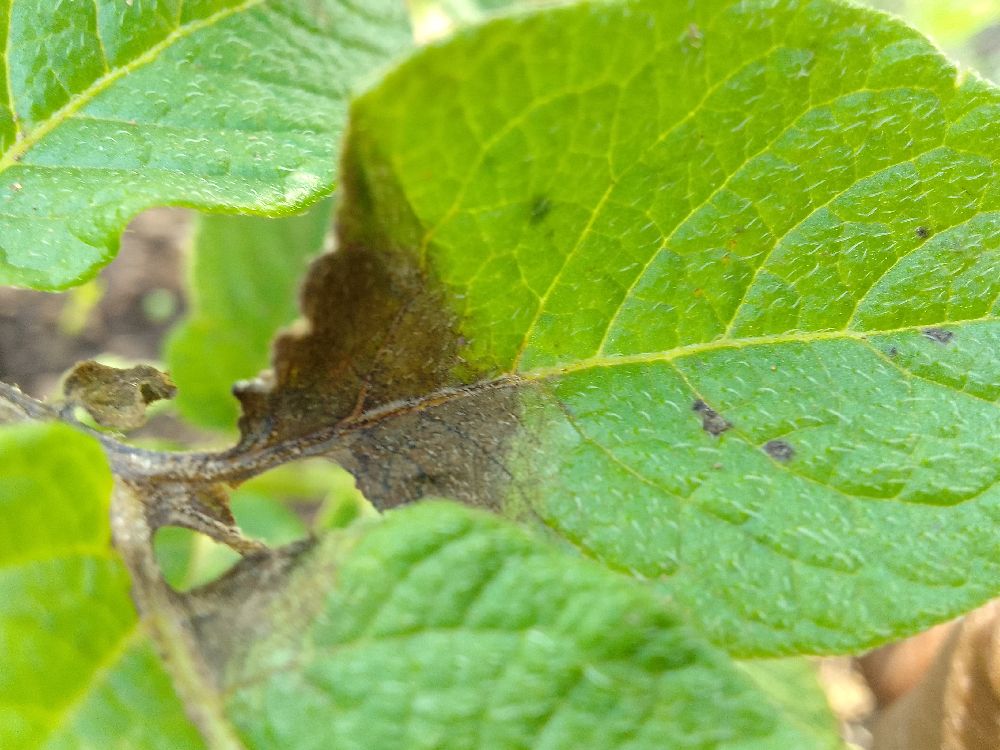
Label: Late blight